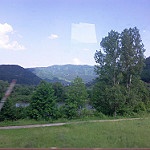
Scene: Outdoor